West–Eastern Divan Orchestra

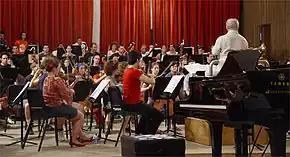
Rehearsal under the direction of Daniel Barenboim, in Pilas, Spain, on 25 July 2005

The West–Eastern Divan Orchestra is based in Seville, Spain, and consists of musicians from countries across the Hispanophone world and the Middle East—of Egyptian, Iranian, Israeli, Jordanian, Lebanese, Palestinian, Syrian, and Hispanic background.